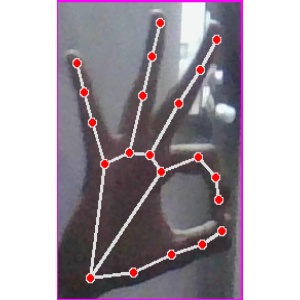
अक्षर: ण